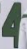
Number: 4